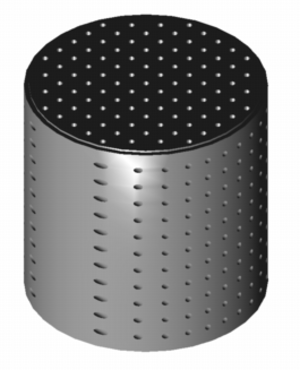
Un échangeur de chaleur est un dispositif permettant de transférer de l'énergie thermique d'un fluide vers un autre sans les mélanger. Le flux thermique traverse la surface d'échange qui sépare les fluides.